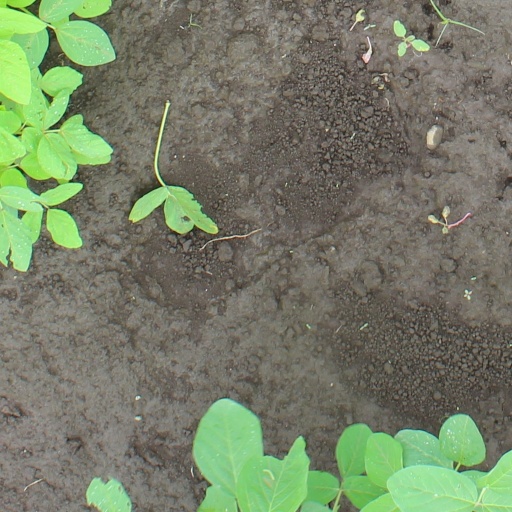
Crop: soybean